Spice rub

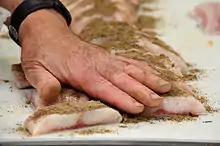
Halibut being prepared with a coffee spice rub

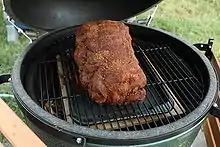
A pork shoulder coated with a spice rub before cooking

Spice rub is any mixture of ground spices that is made to be rubbed on raw food before the food is cooked. The spice rub forms a coating on the food. The food can be marinated in the spice rub for some time for the flavors to incorporate into the food, or it can be cooked immediately after it is coated in the rub. The spice rub can be left on or partially removed before cooking.